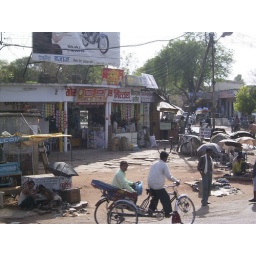
On the road in the big orange truck